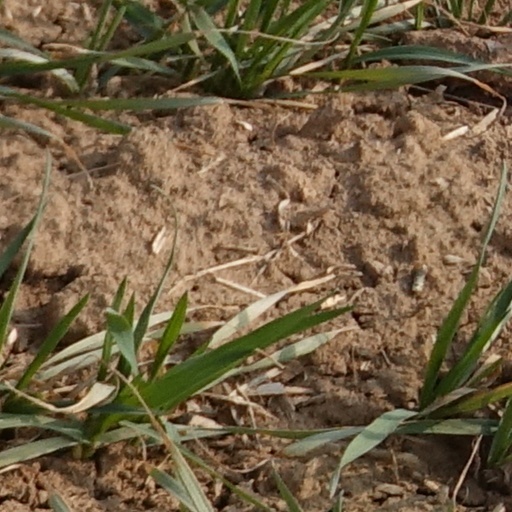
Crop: wheat